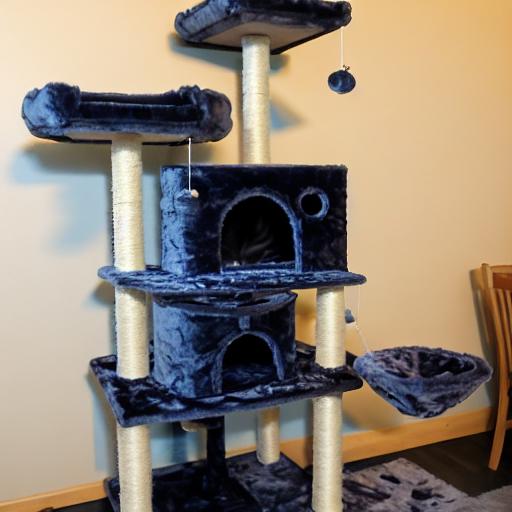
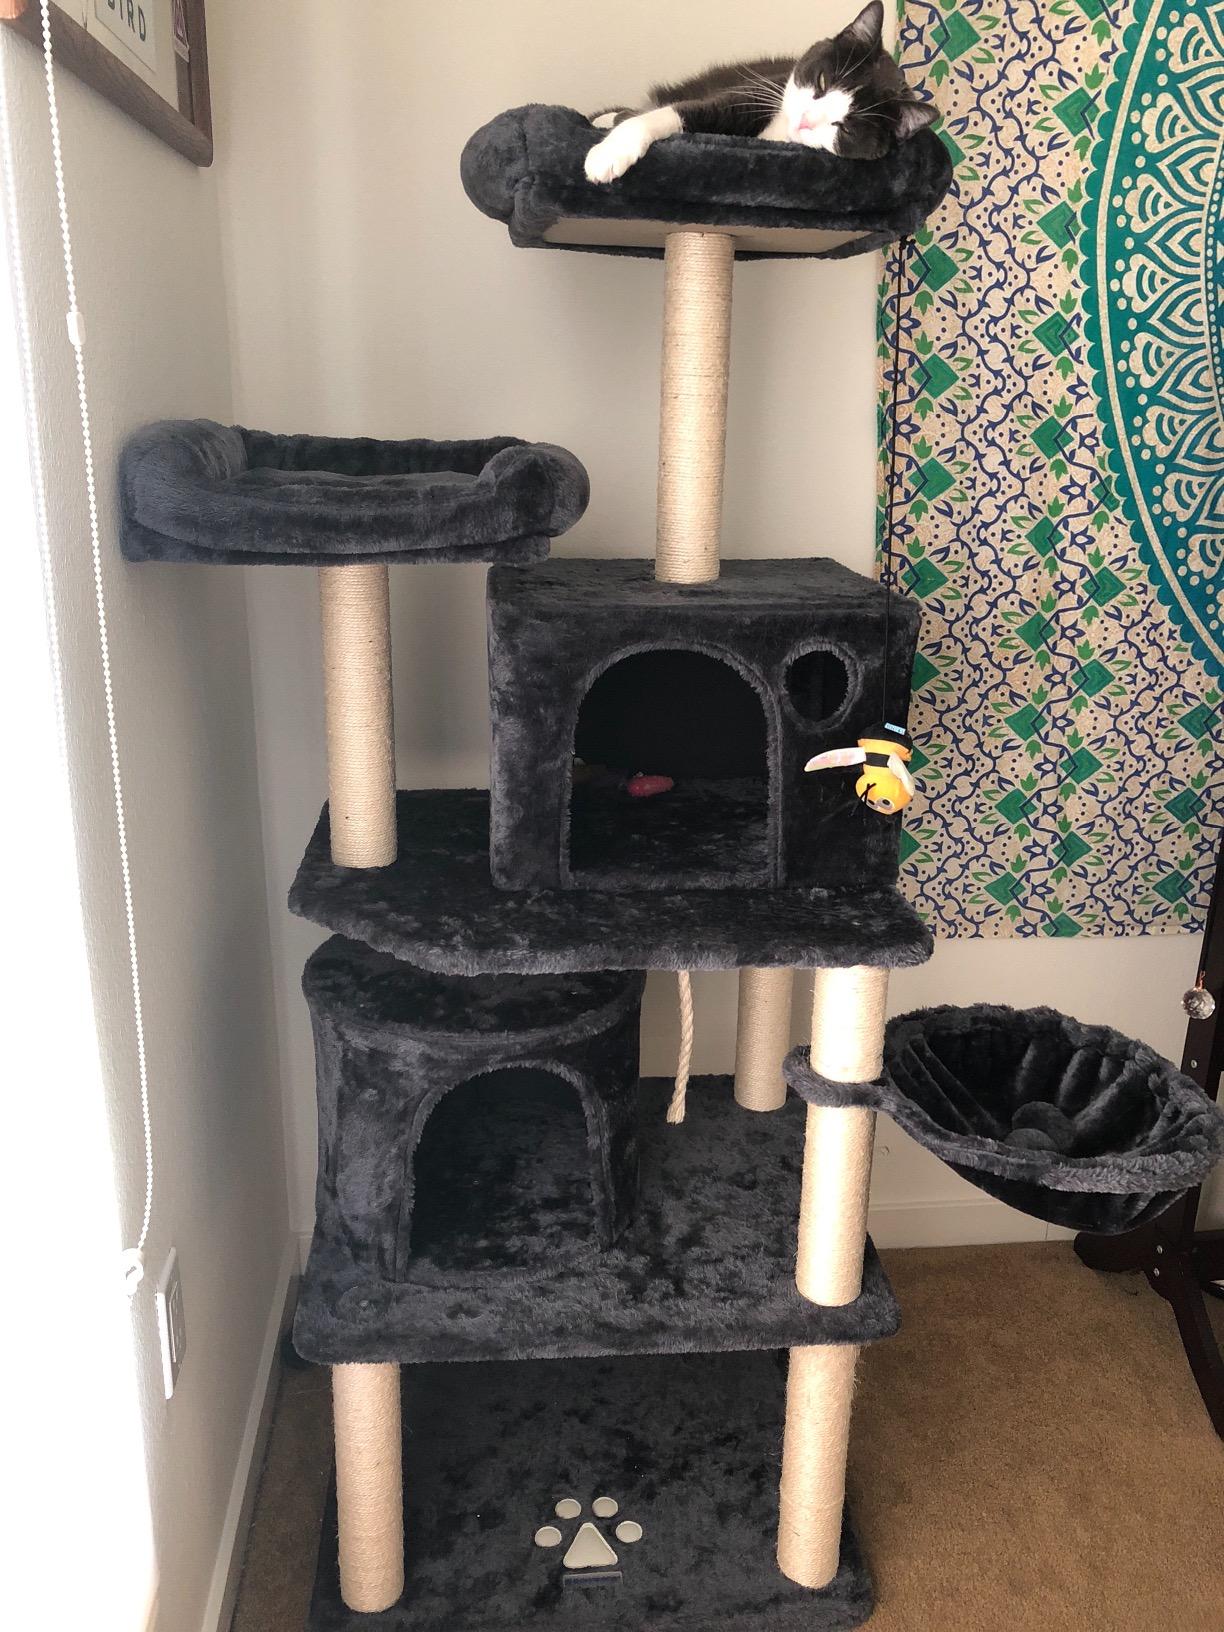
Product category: items_cat tree
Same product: no